James Atkinson (inventor)

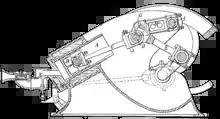
Atkinson Gas Engine as shown in US Patent 367496

James Atkinson (1846 – 1914) of Hampstead was a British engineer who invented several engines with greater efficiency than the Otto cycle. The Atkinson cycle engines were named the "Differential 1882", "Cycle 1887" and "Utilite 1892". The most well-known of Atkinson's engines is the "Cycle 1887", patented in 1887. By use of variable engine strokes from a complex crankshaft, Atkinson was able to increase the efficiency of his engine, at the cost of some power, over traditional Otto-cycle engines. He was awarded the John Scott Medal of The Franklin Institute in 1889.